1st Division (Australia)

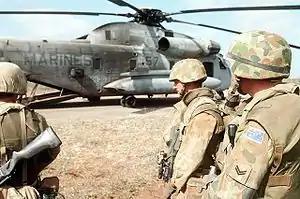
1RAR soldiers prepare to board a United States Marine Corps helicopter in Somalia

After the Second World War, the Australian military was demobilised. By 1948 this process had been completed and a period of reorganisation began. This resulted in the establishment of a Regular infantry force consisting of a single brigade and two divisions of part-time soldiers in the Citizens Military Force (CMF). There was no room within this structure for the 1st Division and as a result it remained off the Australian Army's order of battle until 1960, when its headquarters was reformed in Sydney, following the implementation of the Pentropic divisional structure, commanding all Army units – Regular and CMF – in New South Wales. It was also responsible for training some CMF units in other states.